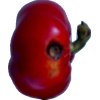
Label: red_pepper